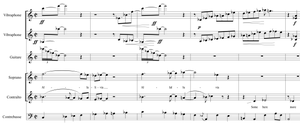
Extrait de la pièce XXIII d'Anna Livia Plurabelle d'André Hodeir
Anna Livia Plurabelle est une œuvre d'André Hodeir pour orchestre de jazz et deux voix de femmes, écrite en 1965-1966, sur un extrait du roman de James Joyce Finnegans Wake. L'œuvre est d'une durée approximative de 53 minutes.